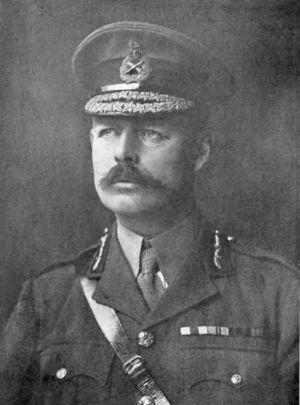
Le chef de l'opposition est, au Manitoba, le député qui dirige le parti politique reconnu comme l'opposition officielle de l'Assemblée législative du Manitoba. Ce statut revient généralement au chef du deuxième parti de l'Assemblée.